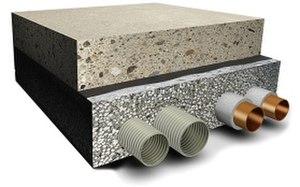
Un plancher chauffant est un système de chauffage des bâtiments par le sol. L'énergie de chauffage produit par une chaudière est généralement transmise au plancher via un réseau circulant sous le plancher. Ce réseau est principalement hydraulique ou électrique. Les systèmes récents de plancher hydraulique sont dits basse température, car l'eau circule dans les tuyaux à une température moyenne comprise entre 21 °C et 24 °C.